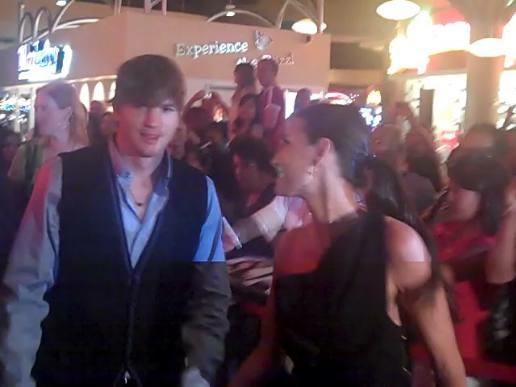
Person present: Yes